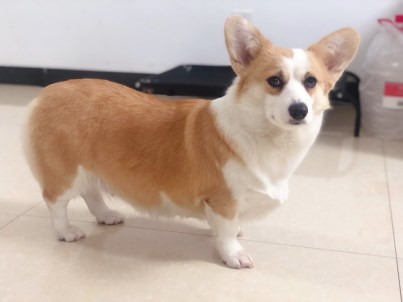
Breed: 2909-n000116-Cardigan